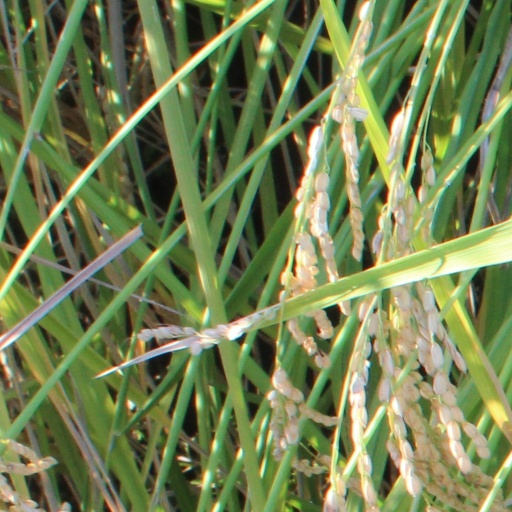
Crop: rice